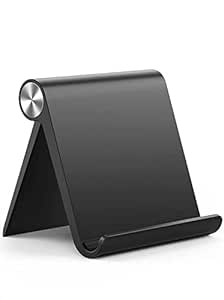
STRIFF Multi Angle Tablet/Mobile Stand. Holder for iPhone
Category: Electronics
Price: 99 (list price: 499)
Rating: 4.1 (2,451 ratings)
About this product: [PORTABLE SIZE]- 98mm*86mm, STRIFF desk phone stand is foldable and easy to slip into your pocket suitable for bed,table and home|[MULTI ANGLE ADJUSTABLE] - Directly adjust to your preferred angle among 10 different viewing angles, from 0° to 100°.Hold your smartphone or mini tablet in portrait or landscape mode safe|[PREMIUM MATERIAL] - Superior ABS and rubber pads on the bottom to protect the stand from sliding and durable in usage|[USEFUL DESKTOP CELL PHONE STAND] - Hold your smartphone or mini tablet at a comfortable angle, ideal for watching video, reading, video recording or simply browsing the web, playing games, facetime and other handsfree operation at home, office and travel|[UNIVERSAL COMPATIBILITY] - Works with all 4- 7.9 Inch smartphones, mini tablets and e-readers including iPhone X 8 8 Plus 7 7Plus 6S 6S Plus 6Plus 5 iPad mini, Google Pixel Pixel 2 Pixel XL, Nexus 5X 6P 4 5 7, LG G2 G3 G4 G5 G6 V10 V20 V30 K10 K20, Samsung Galaxy S9 S9+ S8 S8 Plus S7 Edge S6 S5 S4 J7 J3 Galaxy Note 8, HTC, Moto, Nokia, Huawei android phones and more|0|0